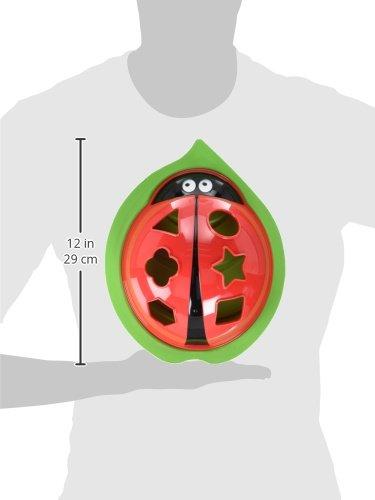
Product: Edushape Ladybug Sorter
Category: Toys & Games | Baby & Toddler Toys
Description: Contains 8 pieces; Edushape products are made with BPA and phthalate free plastic; Recommended for ages 10 months and up.
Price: $17.69